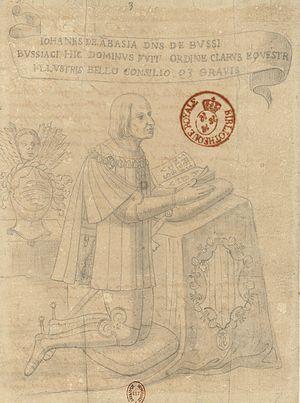
Jean d'Amboise, seigneur de Bussy (1440-1516). Gouverneur de Normandie et frère du cardinal Georges d'Amboise, ministre du roi Louis XII.
Jean IV d'Amboise, né vers 1440, et mort le 27 septembre 1522, est à l'origine de la branche des Bussy d'Amboise.